Answer in natural language. Considering the relative positions, is low brown storage unit above or below modern stainless steel refrigerator? Choose between the following options: below or above
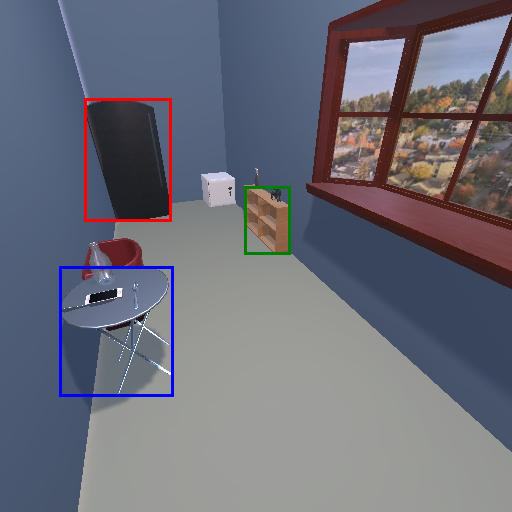
<answer>below</answer>